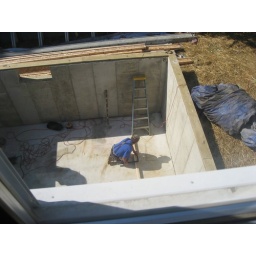
Laying down the sill plate for the bearing wall in the basement